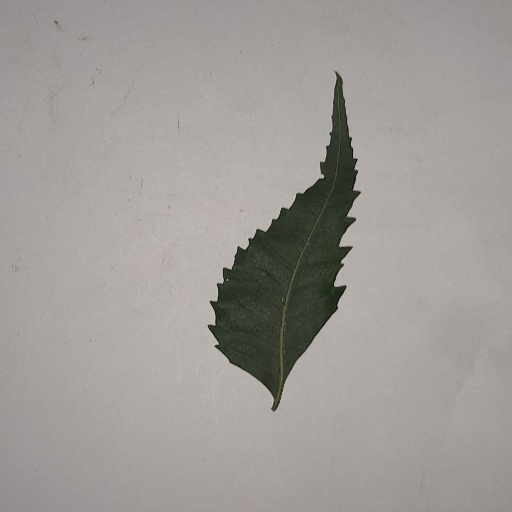
Species: Neem
Leaf condition: Healthy Leaf